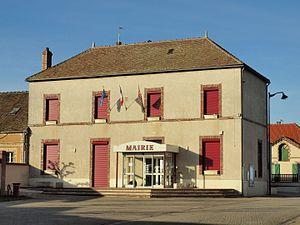
Mairie de Gron (Yonne, France)
Gron est une commune française située dans le département de l'Yonne et la région Bourgogne-Franche-Comté, sur la rive gauche de l'Yonne à 5 km au sud de Sens. La ville, membre de la Communauté d'agglomération du Grand Sénonais, comptait 1238 habitants en 2017.